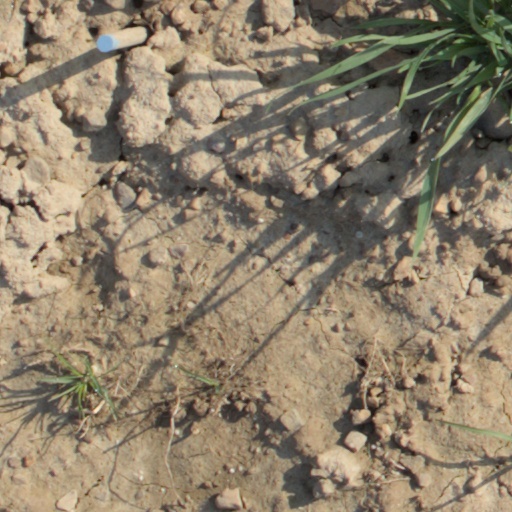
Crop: wheat